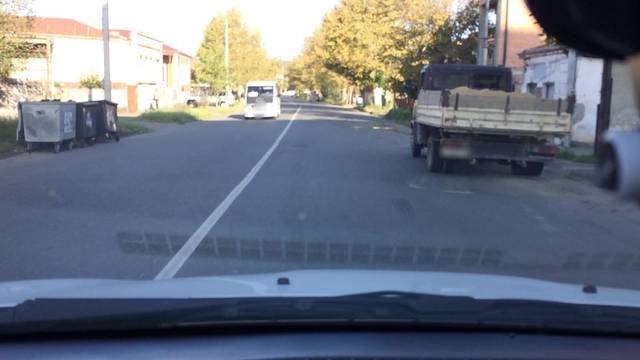
Region: Georgia
Coordinates: 42.267, 42.718